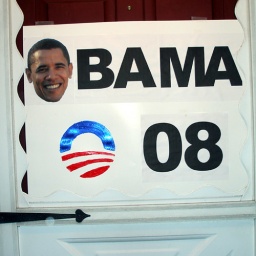
Close up of the front door sign created by Erin and Mark, with only one week left until the election.